Hunter (1977 TV series)

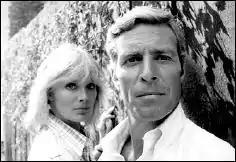
Linda Evans as Marty Shaw and James Franciscus as James Hunter in "Hunter".

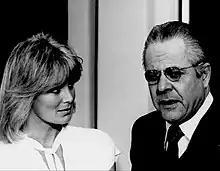
Linda Evans and guest star William Windom in the episode "Lysenko Syndrome."

James Hunter worked for an unnamed United States government intelligence agency – referred to merely as "the Agency" – until 1969, when he resigned because he disapproved of the Agencys methods. He retired from the espionage business to run a rare books store in Santa Barbara, California. In 1977, General Baker is ordered to recruit six counterespionage agents to form a new covert agency – also unnamed – charged with protecting the United States from a variety of threats whether they arise domestically or abroad. Bakers first choice for the new agency is Hunter. In Bakers new agency, Hunter either works alone or is assigned someone to assist him, all the while continuing to pose as a rare books dealer.